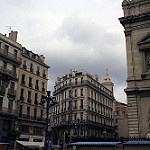
Scene: Outdoor